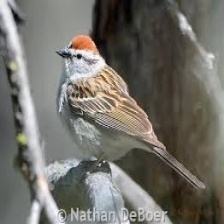
Species: CHIPPING SPARROW
Scientific name: SPIZELLA PASSERINA